Yuki Kamifuku

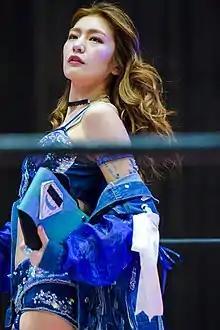
Kamifuku in December 2020

is a Japanese professional wrestler and model currently signed to Tokyo Joshi Pro-Wrestling. She became known for her tenures with DDT Pro-Wrestling and Pro Wrestling Noah.